Chokka Thangam

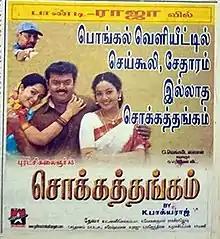
Poster

Chokka Thangam is a 2003 Indian Tamil-language drama film written and directed by K. Bhagyaraj and produced by G. Venkateswaran under the banner GV Films. It stars Vijayakanth, Soundarya, and Uma with Goundamani, Senthil, Prakash Raj, and Swathi playing supporting roles. The background score and music were composed by Deva. The film was released on 15 January 2003 and became commercially